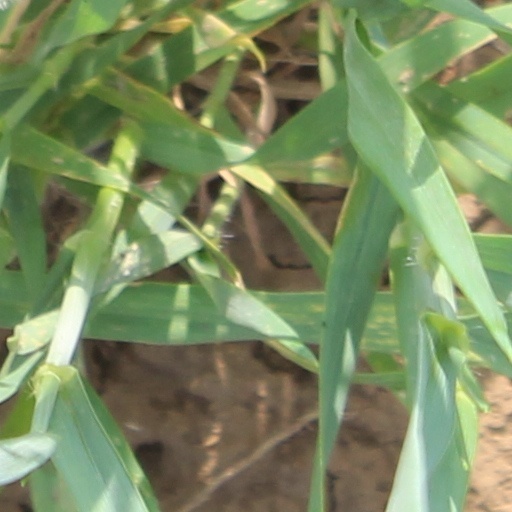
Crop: wheat